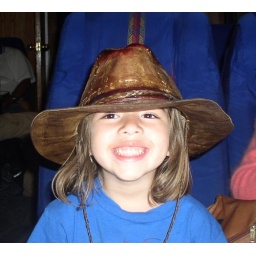
Jackie in my hat on one of the long bus trips that she endured.